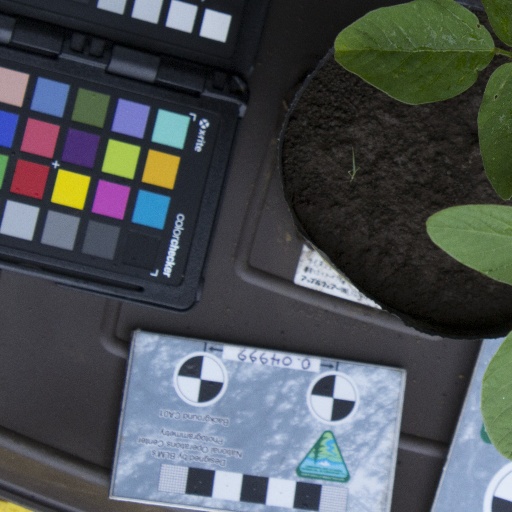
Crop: soybean